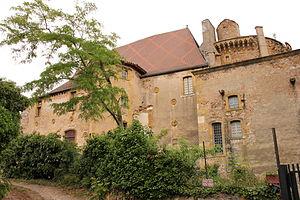
Saint-André-d'Apchon est une commune française située dans le département de la Loire en région Auvergne-Rhône-Alpes.
Cet article recense les monuments historiques de la Loire, en France.